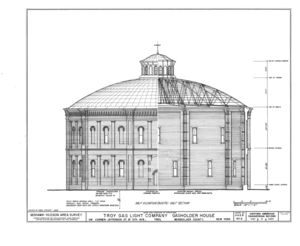
Gasværk / Lagring
Design for Troy Gas Light Company's gasbeholderbygning, bygget i 1873.
Et gasværk er en fabrik, der producerer bygas. Gassen bliver produceret ved at opvarme kul til omkring 1000 grader. Når kullene har afgivet al gas, er de blevet til koks. Ved gasproduktionen opstår der en række biprodukter såsom tjære, der også kan sælges. Produktionen af gas har medført stor forurening af de grunde hvorpå gasværkerne lå.